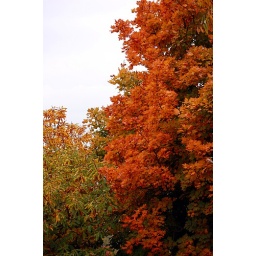
Colori sotto un cielo grigio....Colors under a gray sky